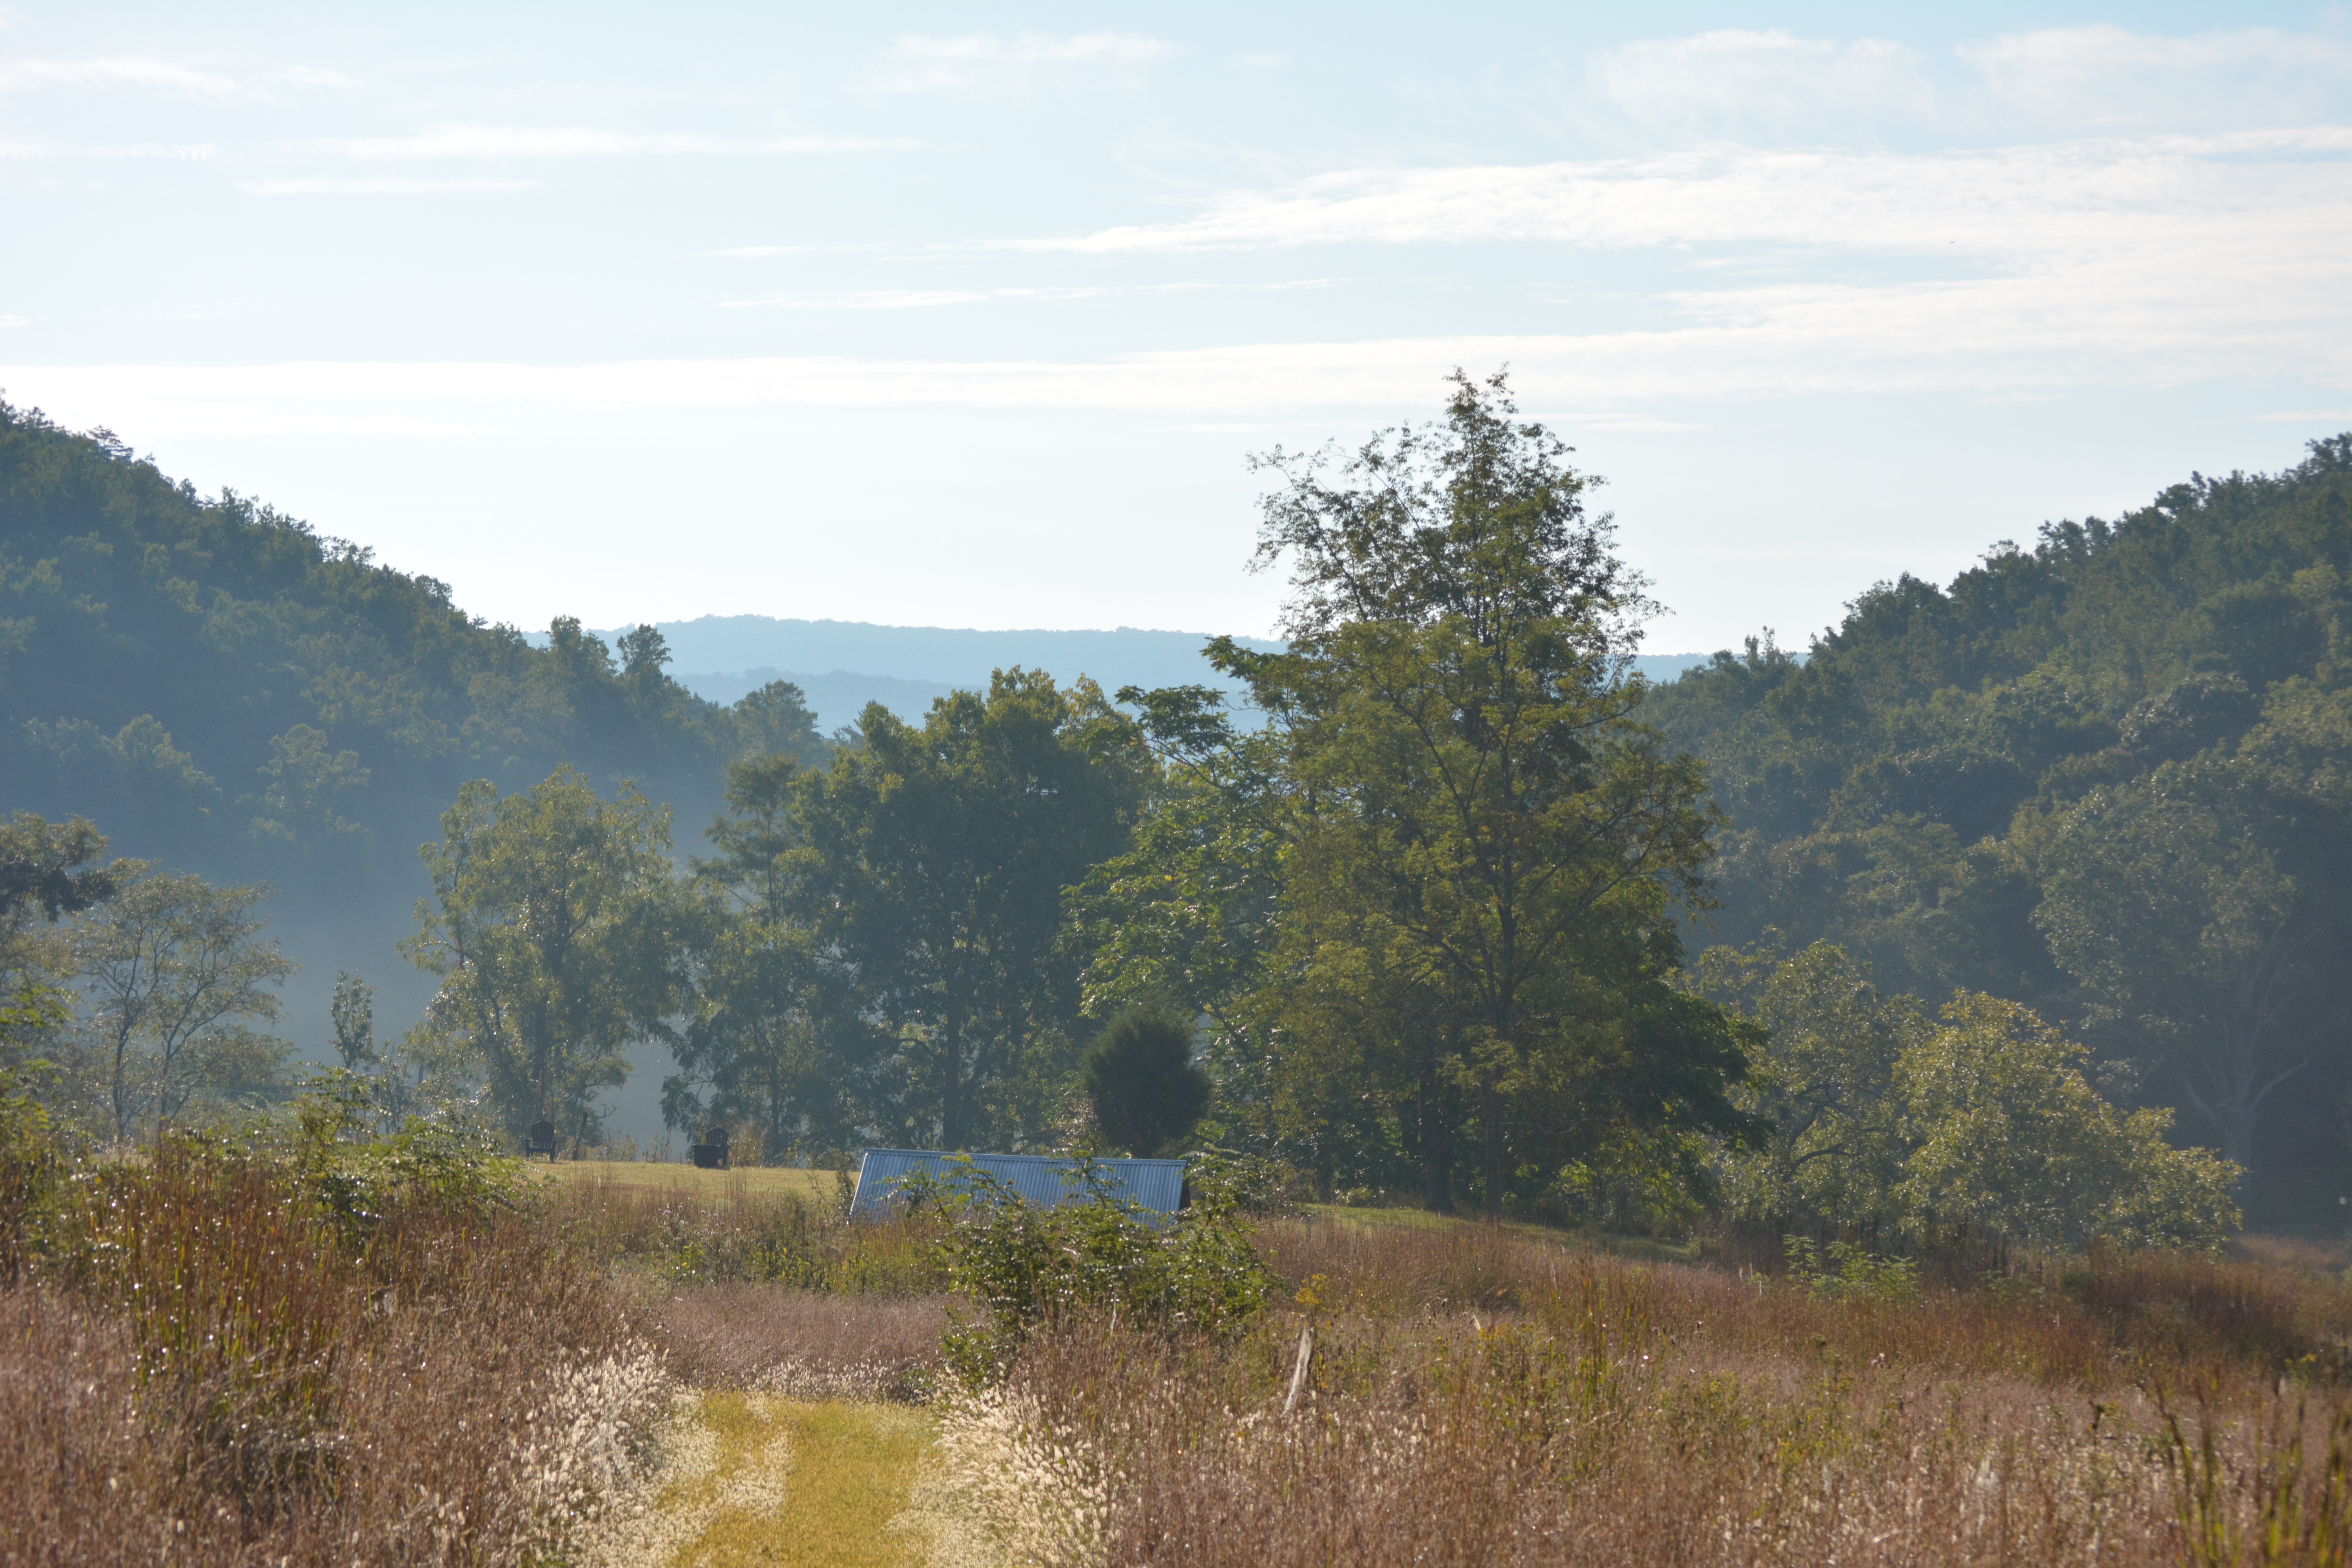
landscape, tree, nature, forest, wilderness, mountain, trail, meadow, morning, hill, valley, mountain range, autumn, ridge, plateau, habitat, ecosystem, rural area, natural environment, geographical feature, atmospheric phenomenon, mountainous landforms